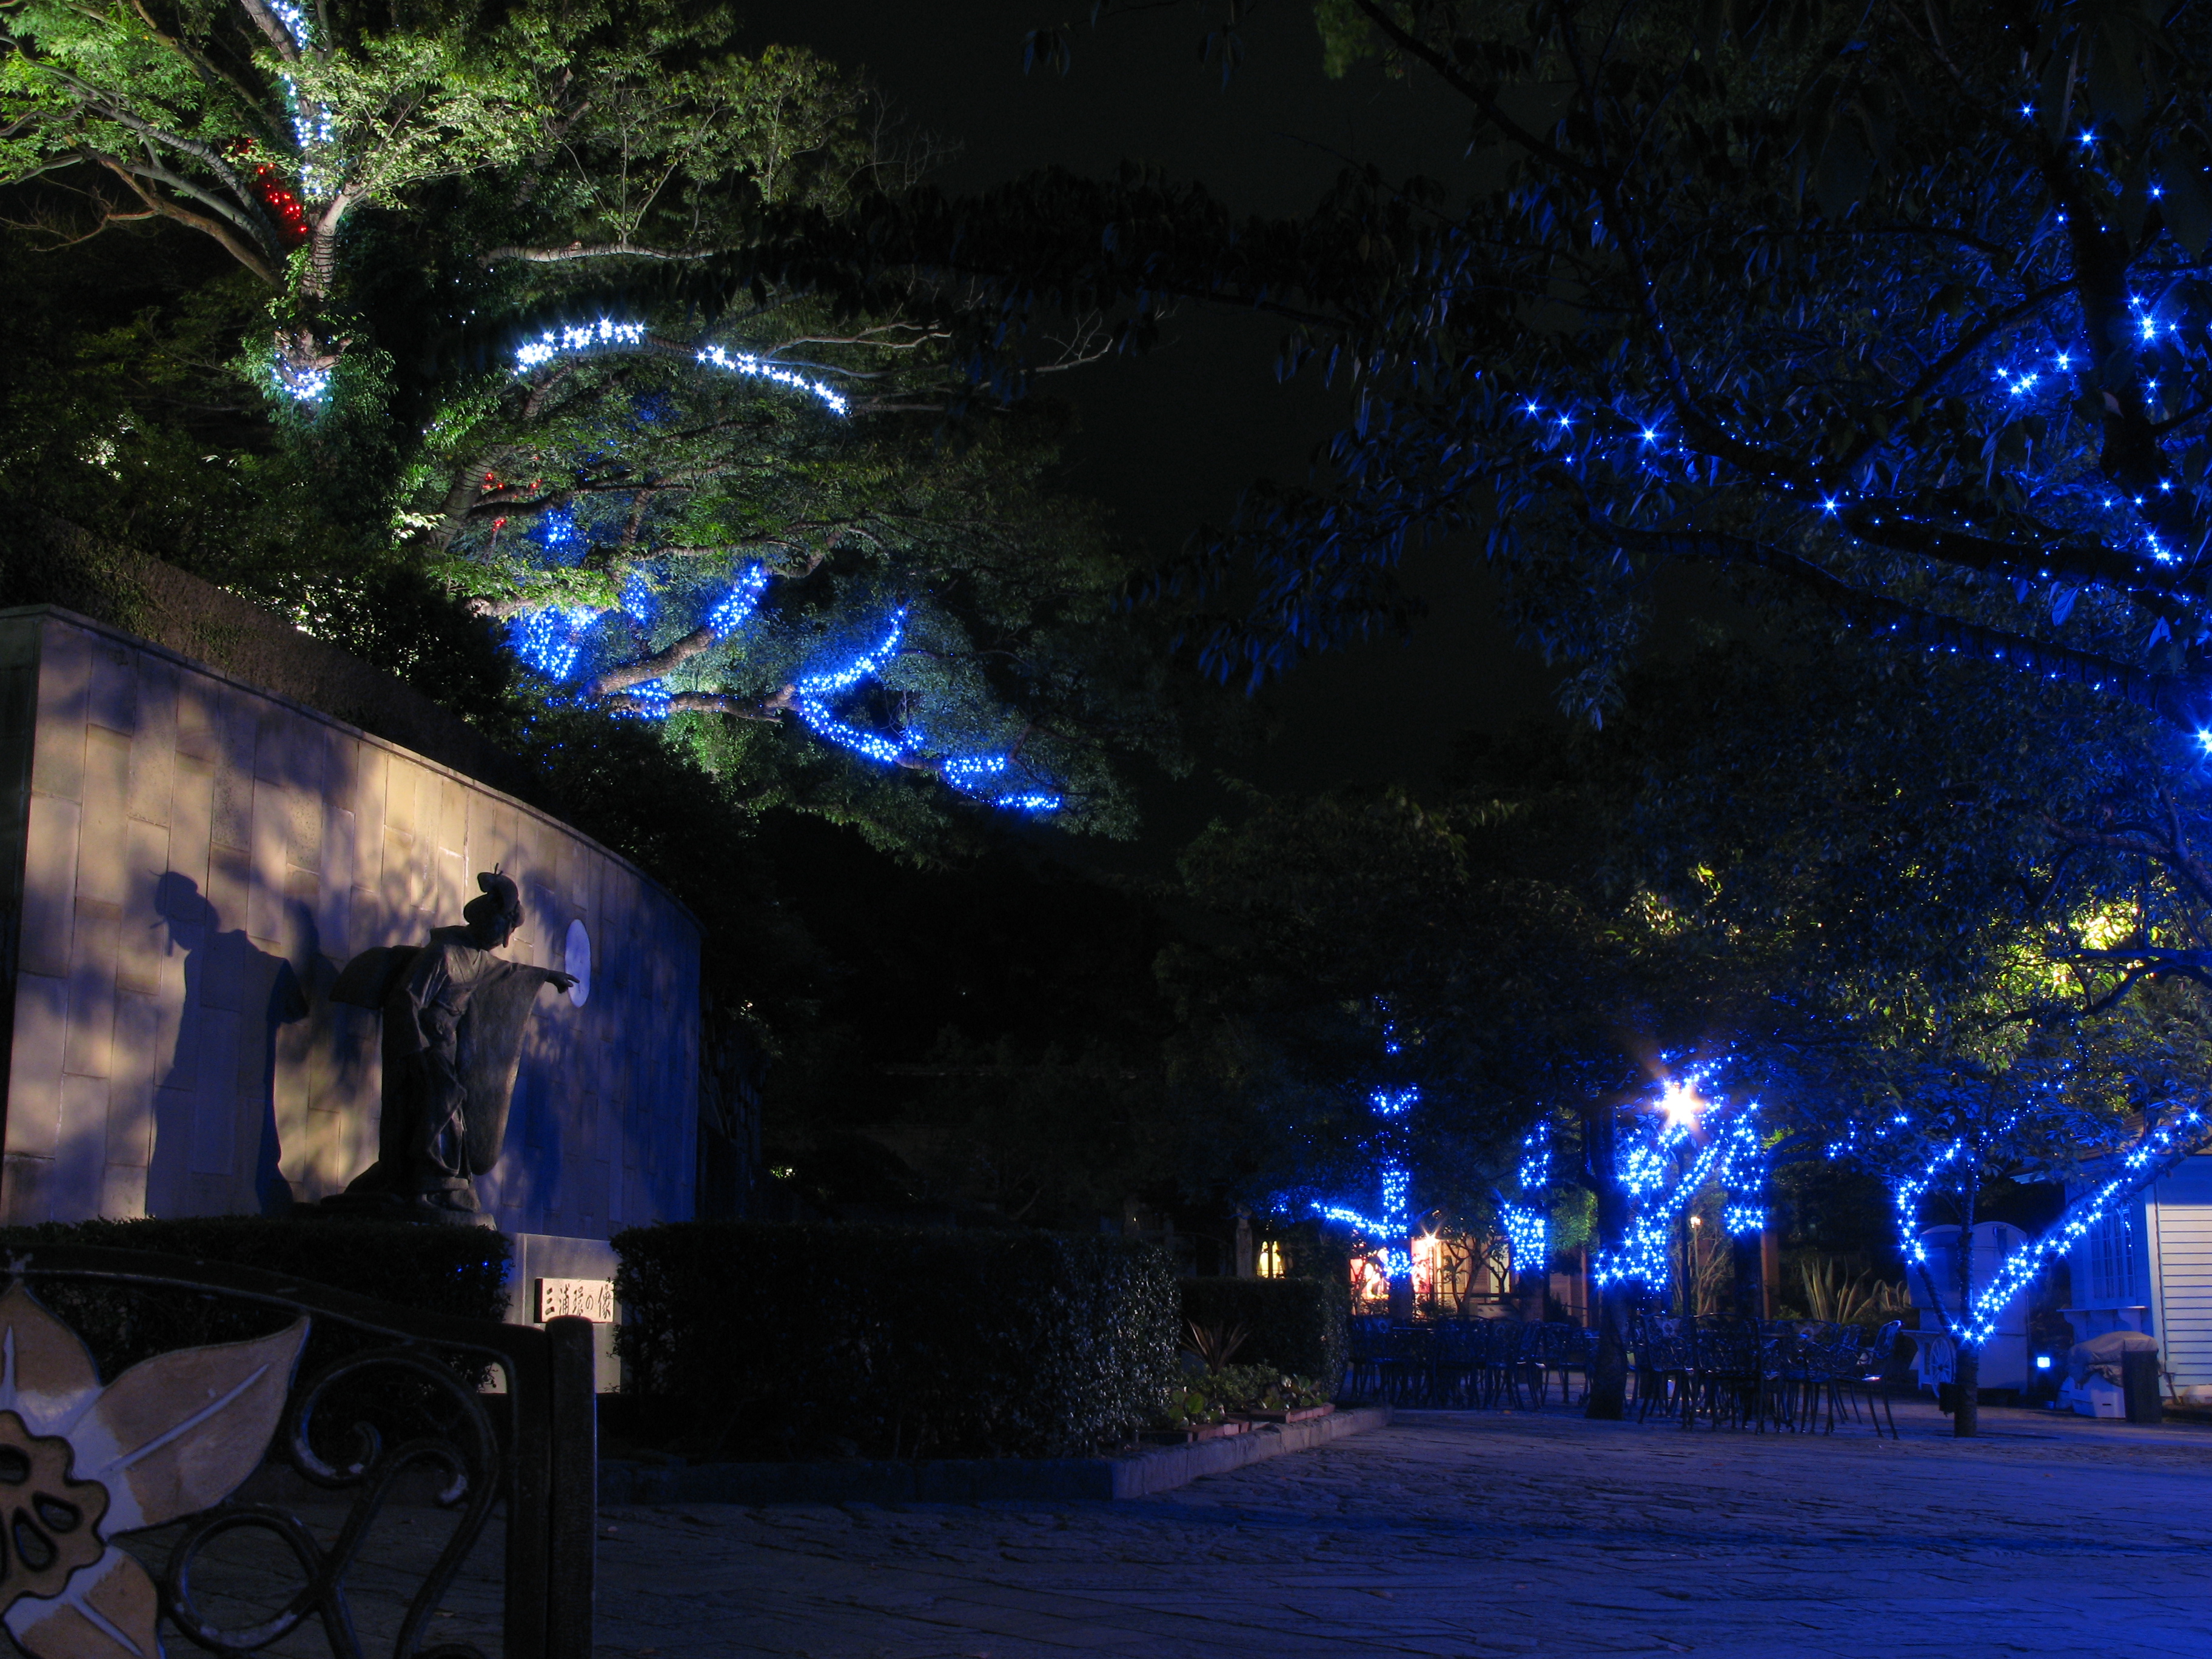
tree, light, night, evening, high, darkness, garden, lighting, christmas decoration, cool image, nagasaki, up, hires, hi, res, g7, glover, christmas lights, landscape lighting